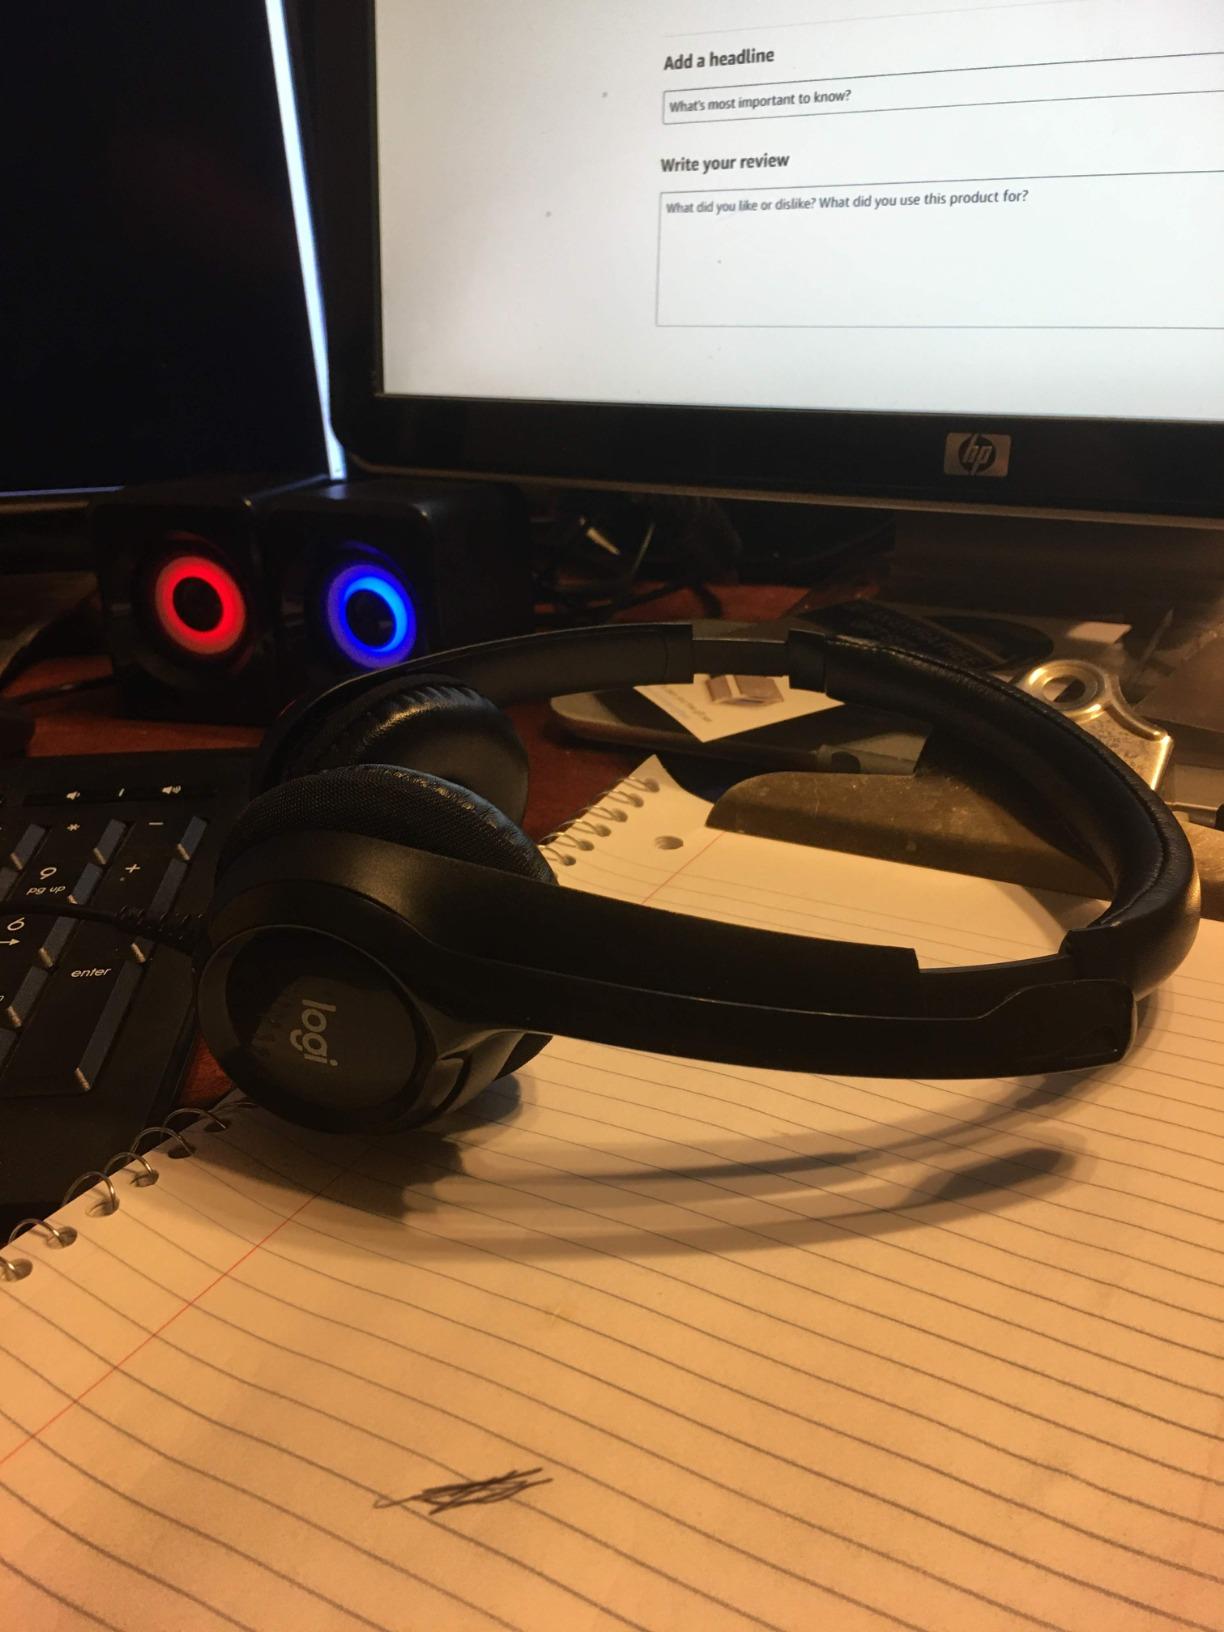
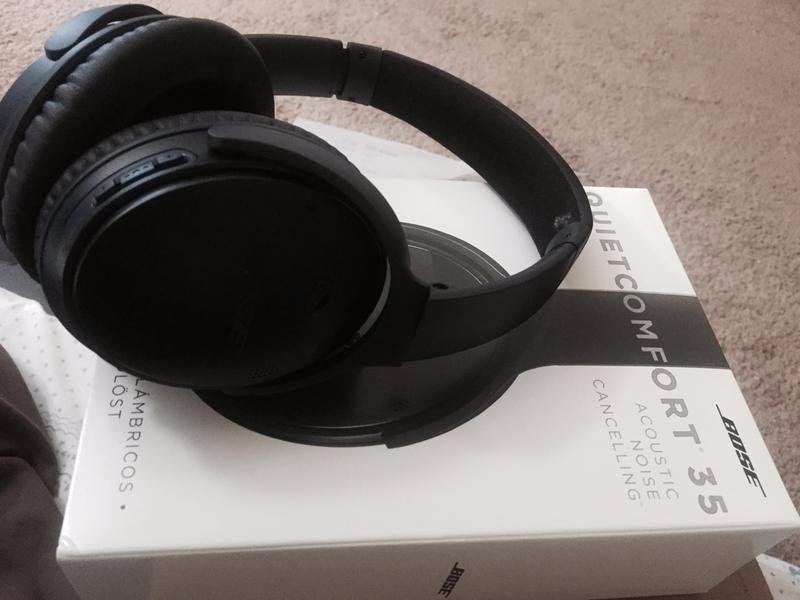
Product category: headphones
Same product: no